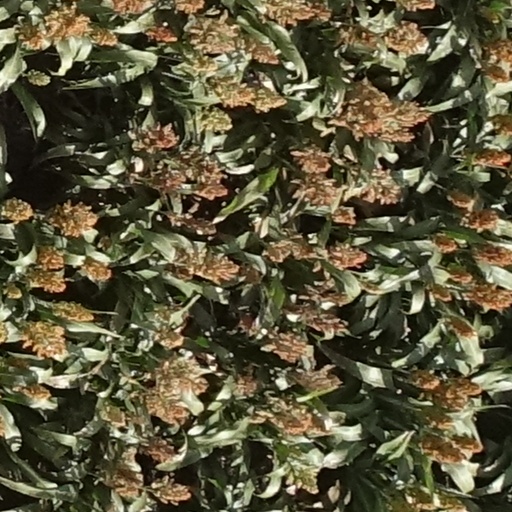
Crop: sorghum